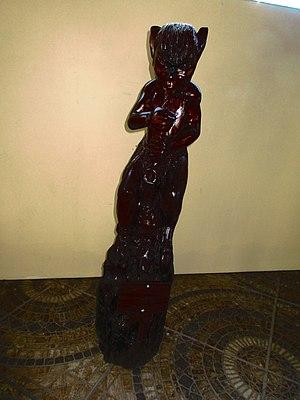
Le chullachaqui, aussi dénommé shapishico, est l'une des légendes les plus populaires de la jungle péruvienne. Cette créature prend l'apparence d'une personne connue pour tromper ses victimes et les faire se perdre dans la végétation dense.